Erenköy railway station

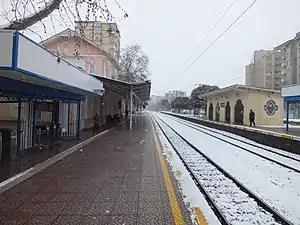
Looking east on a snowy day.

Erenköy station is a railway station in Kadıköy, Istanbul. Between 1969 and 2013, it was a station on the Haydarpaşa suburban to Gebze and starting on 10 March 2019, a station on the Marmaray commuter rail system.